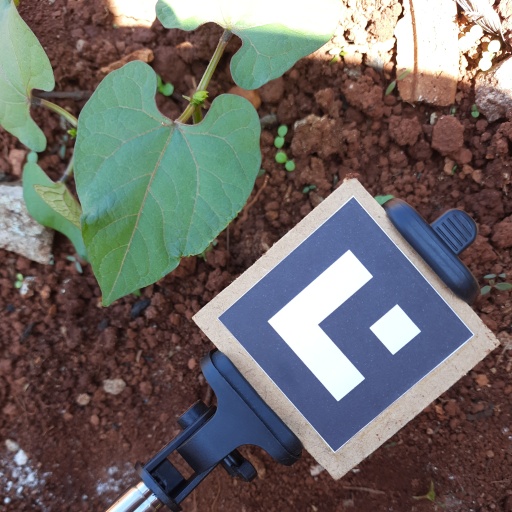
Observations: wavy surface, eating holes in the edge, under shade